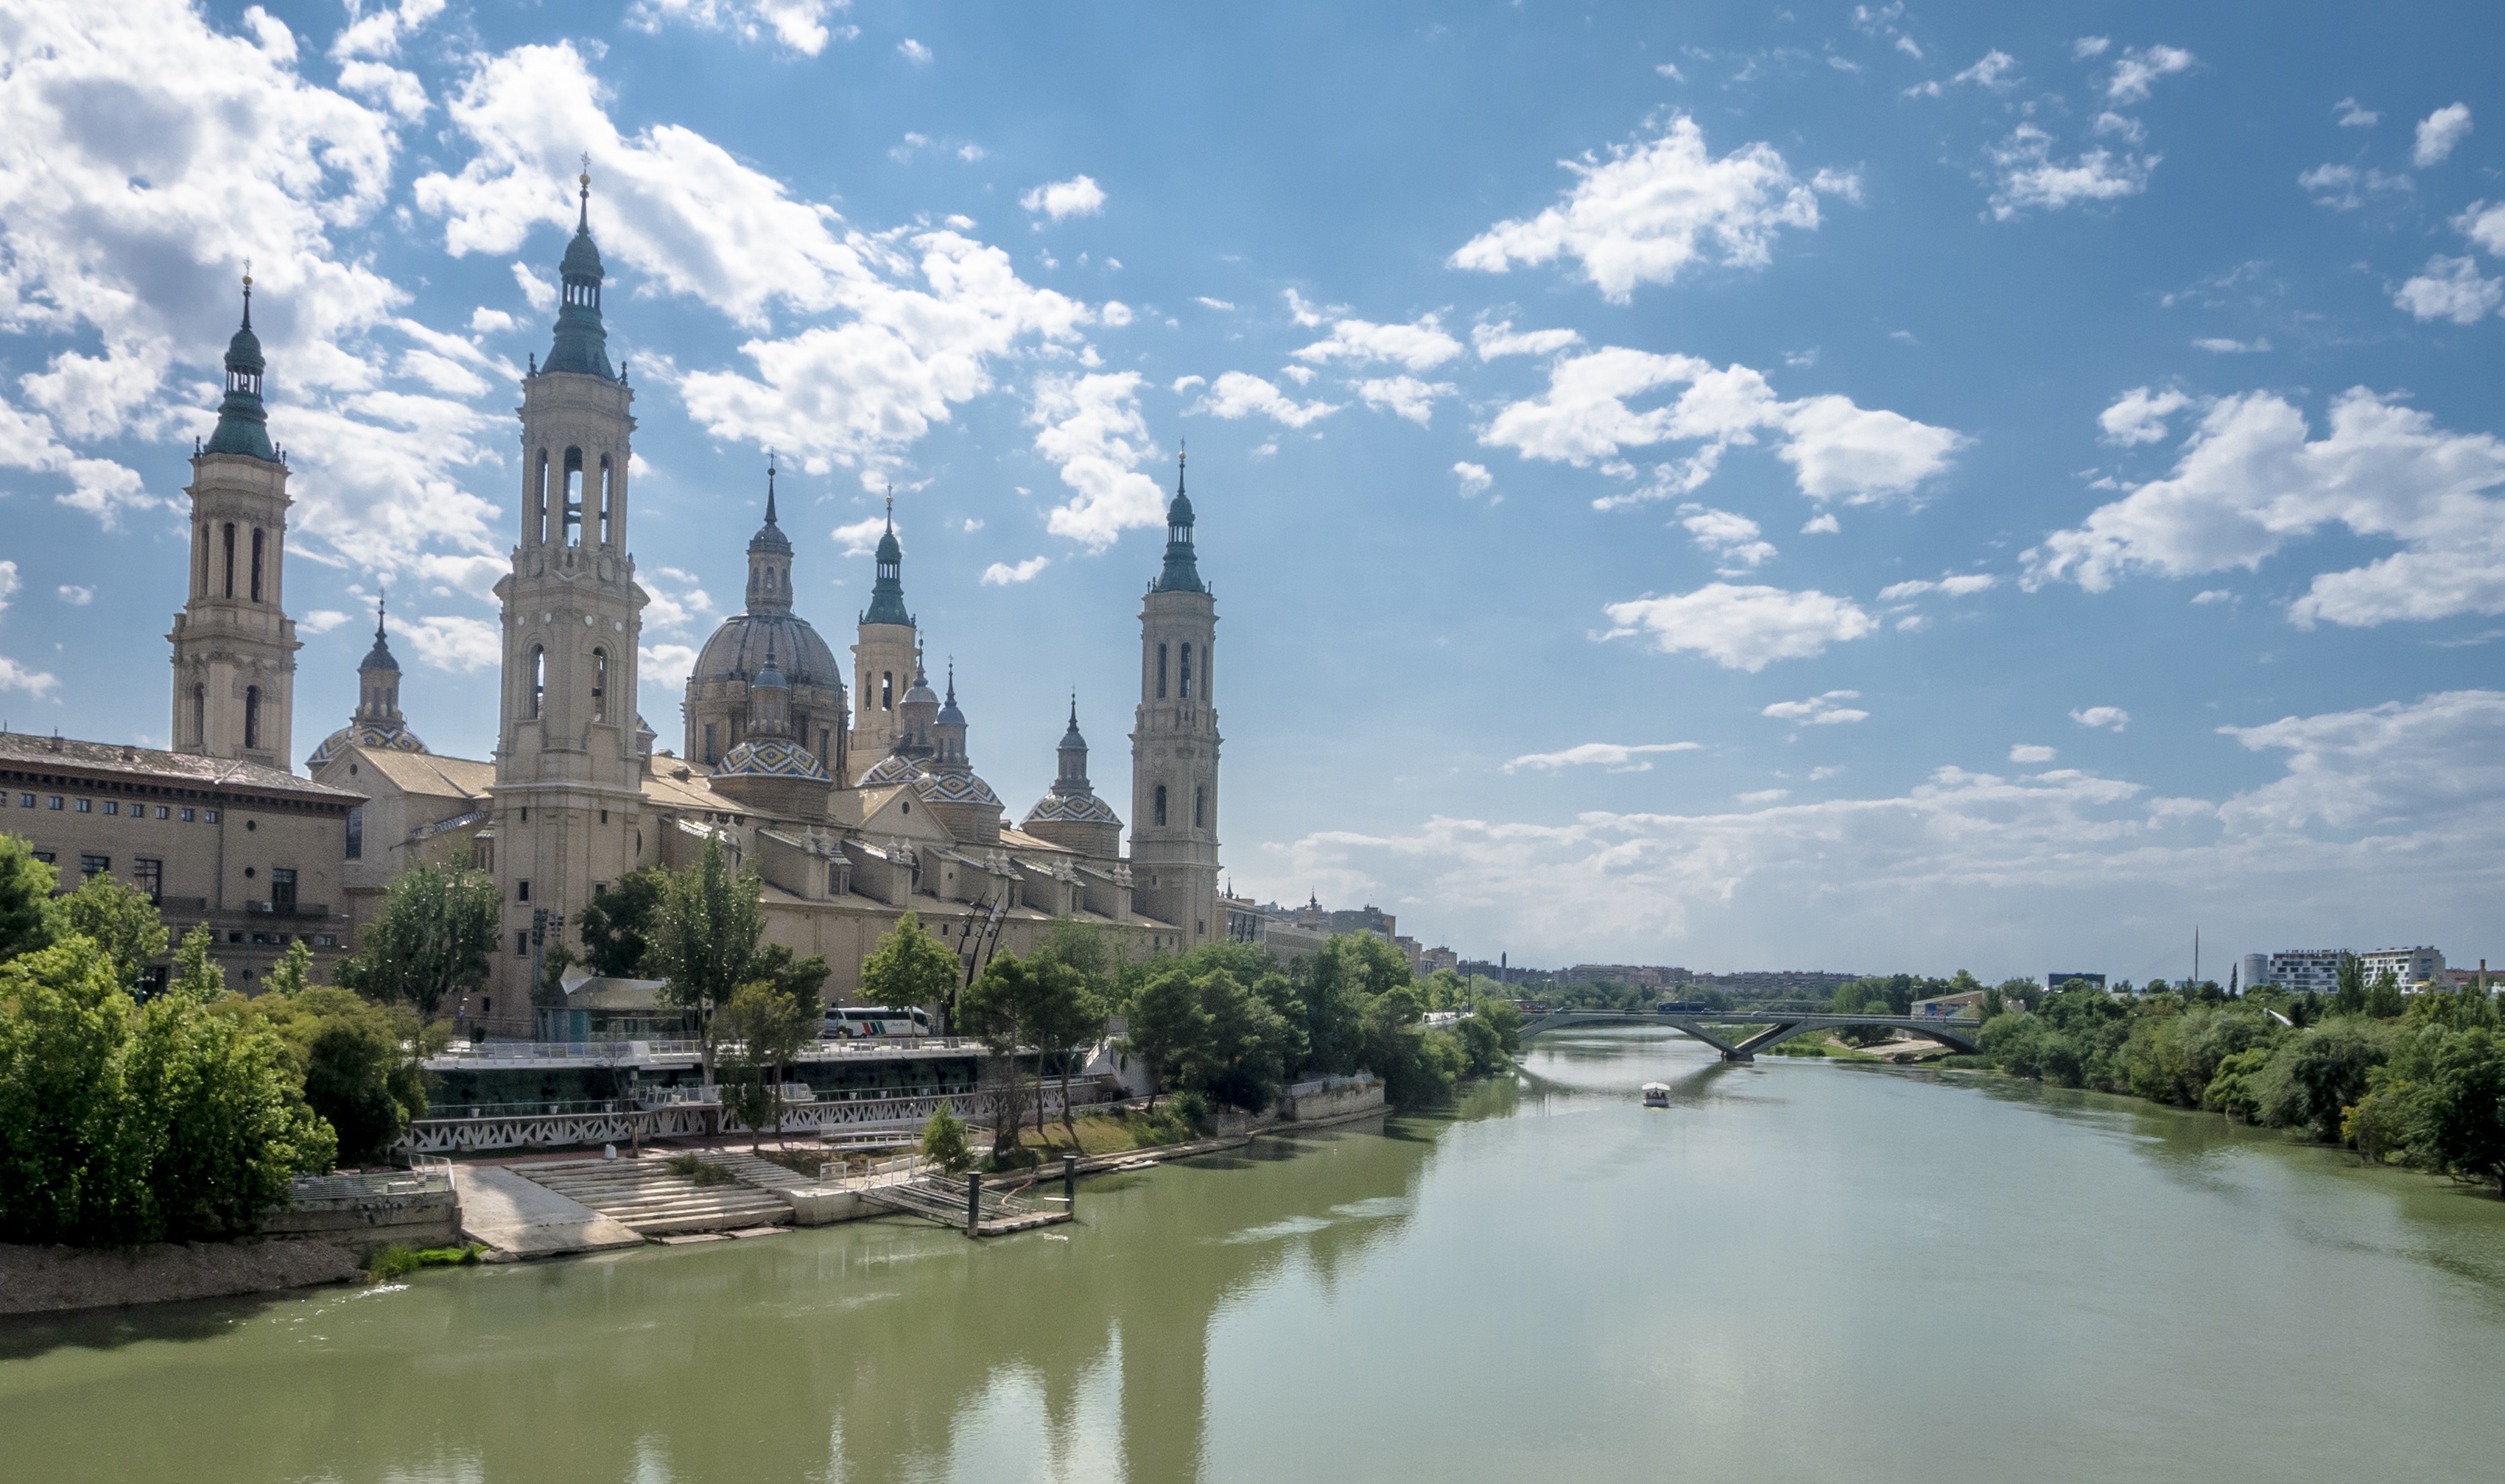
architecture, perspective, old, city, river, canal, cityscape, panorama, construction, reflection, landmark, church, tourism, waterway, clouds, spain, temple, ebro, basilica, torres, saragossa, tours, colossal, abutment